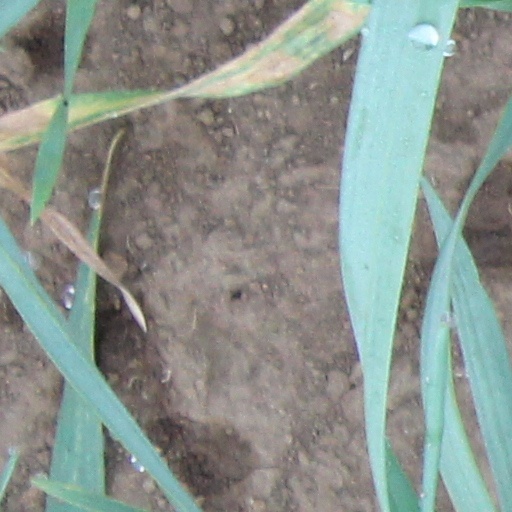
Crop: wheat